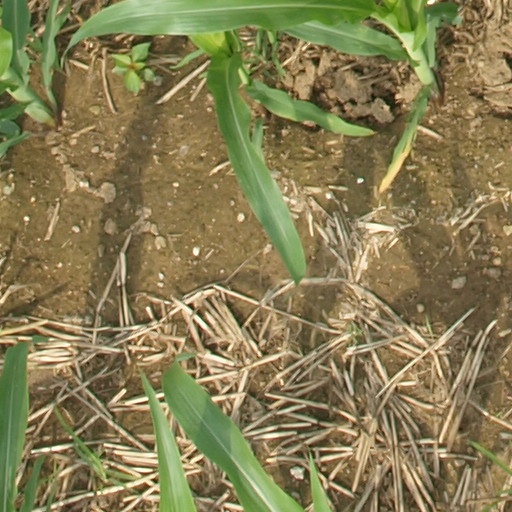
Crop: maize; corn